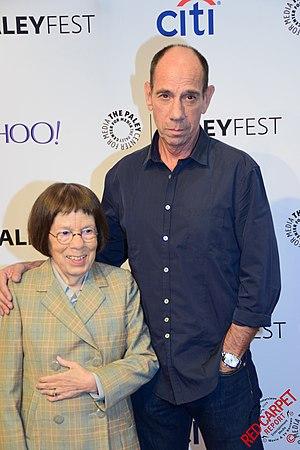
Linda Hunt, de son vrai nom Lydia Hunter, est une actrice américaine née le 2 avril 1945 à Morristown.